CRASH-B Sprints

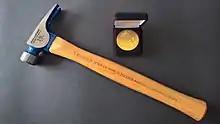
Hammers are awarded as trophies.

The CRASH-B Sprints World Indoor Rowing Championships (CRASH-B Sprints) was the world championship for indoor rowing, raced over a distance of 2,000m. The regatta is sponsored by Concept2, and raced on their C2 rowers. Originally held in Harvard's Newell Boathouse, the regatta moved in turn to the Malkin Athletic Center, the Radcliff Quadrangle Athletic Center, MIT's Rockwell Cage, Harvard's Indoor Track Facility, the Reggie Lewis Track and Athletic Center, Boston University's Agganis Arena, and in 2019, to the Boston University Track and Tennis Center. The regatta is held in late February each year.